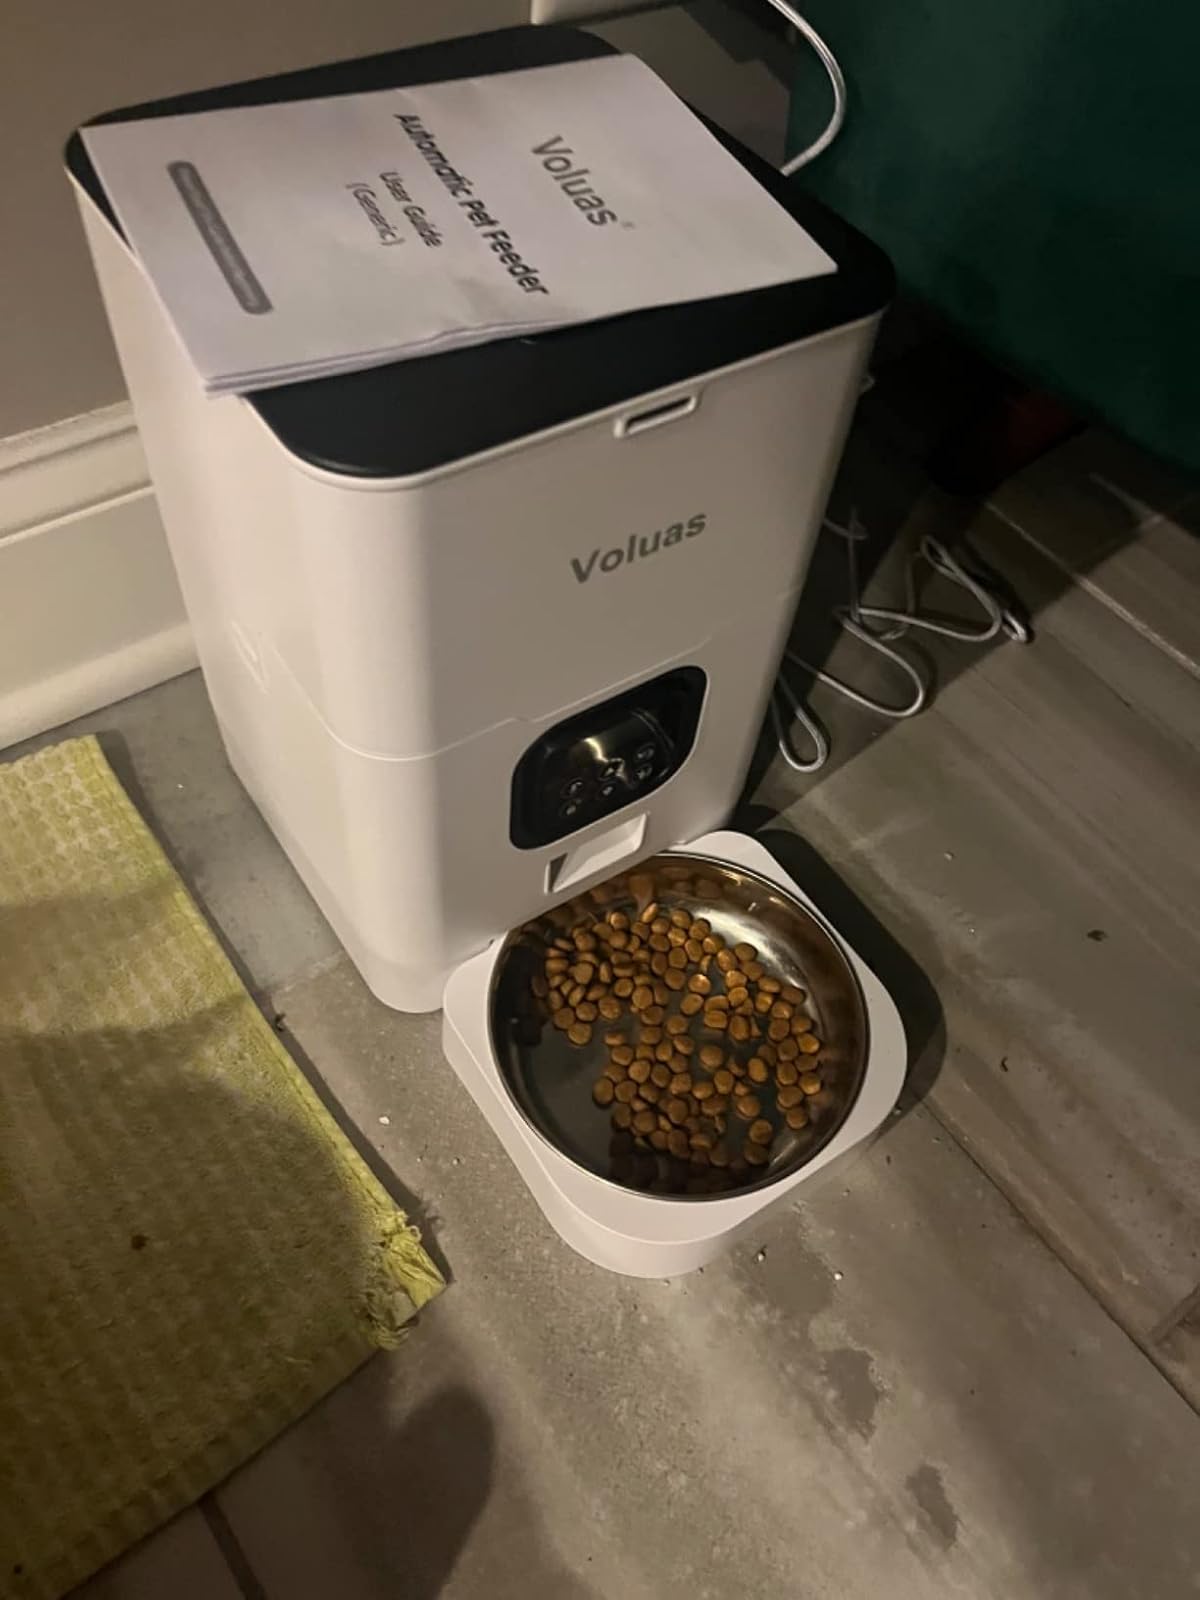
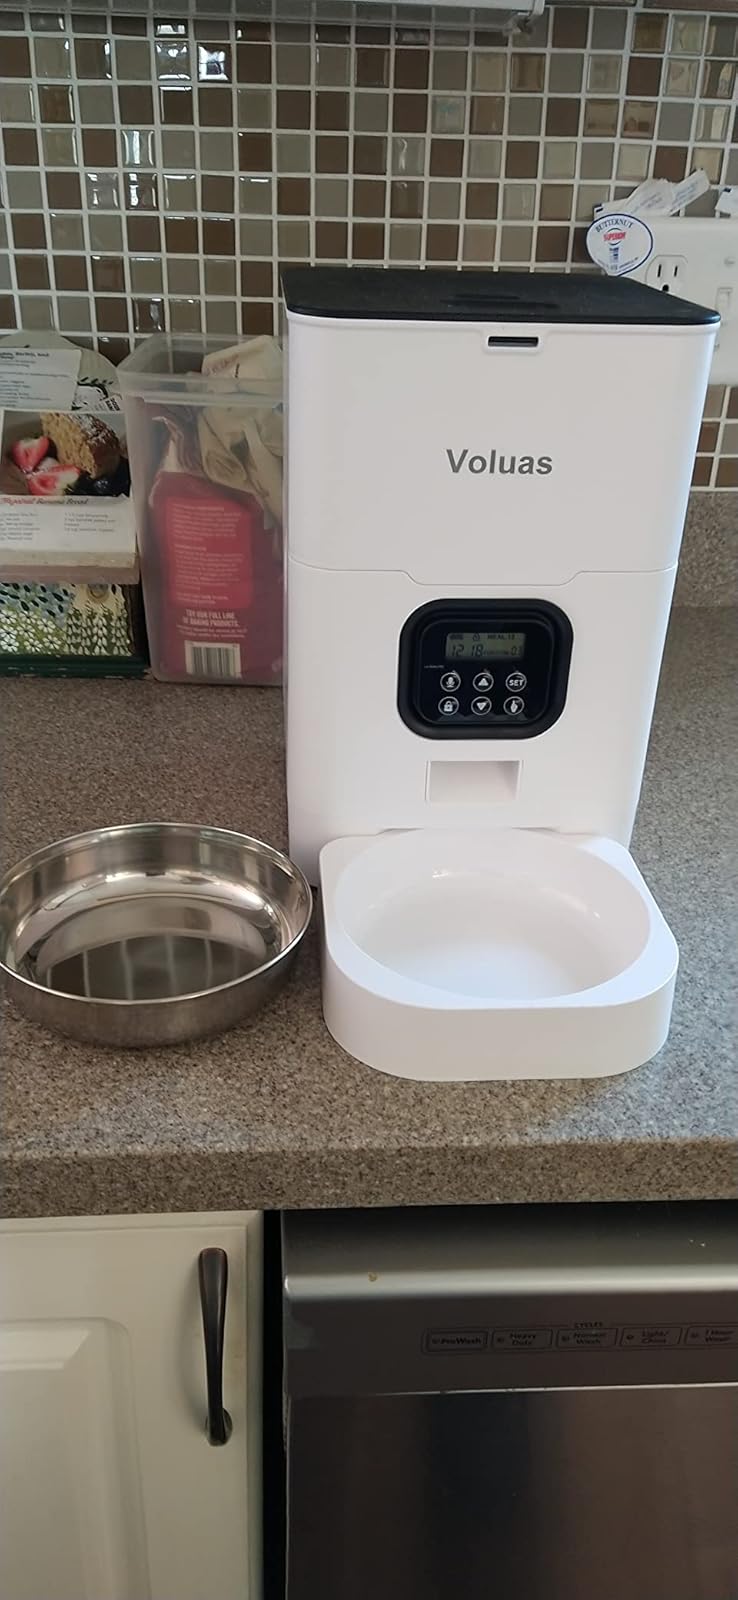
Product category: items_feeder
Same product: yes